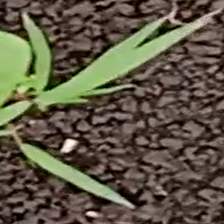
Weed species: Digitaria_SP_(Digitaria Sanguinalis )